Harriman station (Erie Railroad)

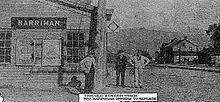
The 1873 station depot as photographed with the HARRIMAN name sign in June 1910 during the naming debates between Turner and Harriman

On the morning of May 26, the Erie Railroad sent a statement out from Pavonia Terminal in Jersey City, New Jersey to disregard the order from the previous day. The new sign came down instantly and the conductors continued to call the station Turner once again. Old-time locals felt the name Turner had more value to them and shouldn't be touched. A self-appointed committee run by the priest proposed a meeting on Saturday, June 4, 1910, at nearby Gillette Hall to protest the name change. The priest also offered that if the name was to remain Turner's, he would contribute $500 towards the construction of a new station. The post office also said they would remain named Turner even if the signage on the Erie Railroad station went back to the Harriman name. Sometime during the night between June 1 and June 2, the Erie Railroad took the station depot sign for Turner down once again and re-attached the Harriman sign to the station depot. Local resolutions were sent to the Erie showing citizens' displeasure at changing the signage once again. The order from the Erie stated that beginning on July 15, the station name would remain "Harriman" permanently. Father McAran returned to his outrage and continued to go to the press and give interviews on the issue at hand. To wrap the issue up, a sign in the front of the local church proclaiming "LONG LIVE TURNER" was destroyed. This hurt the enthusiasm of locals, who suggested renaming the local Arden station near the Harriman estate instead.